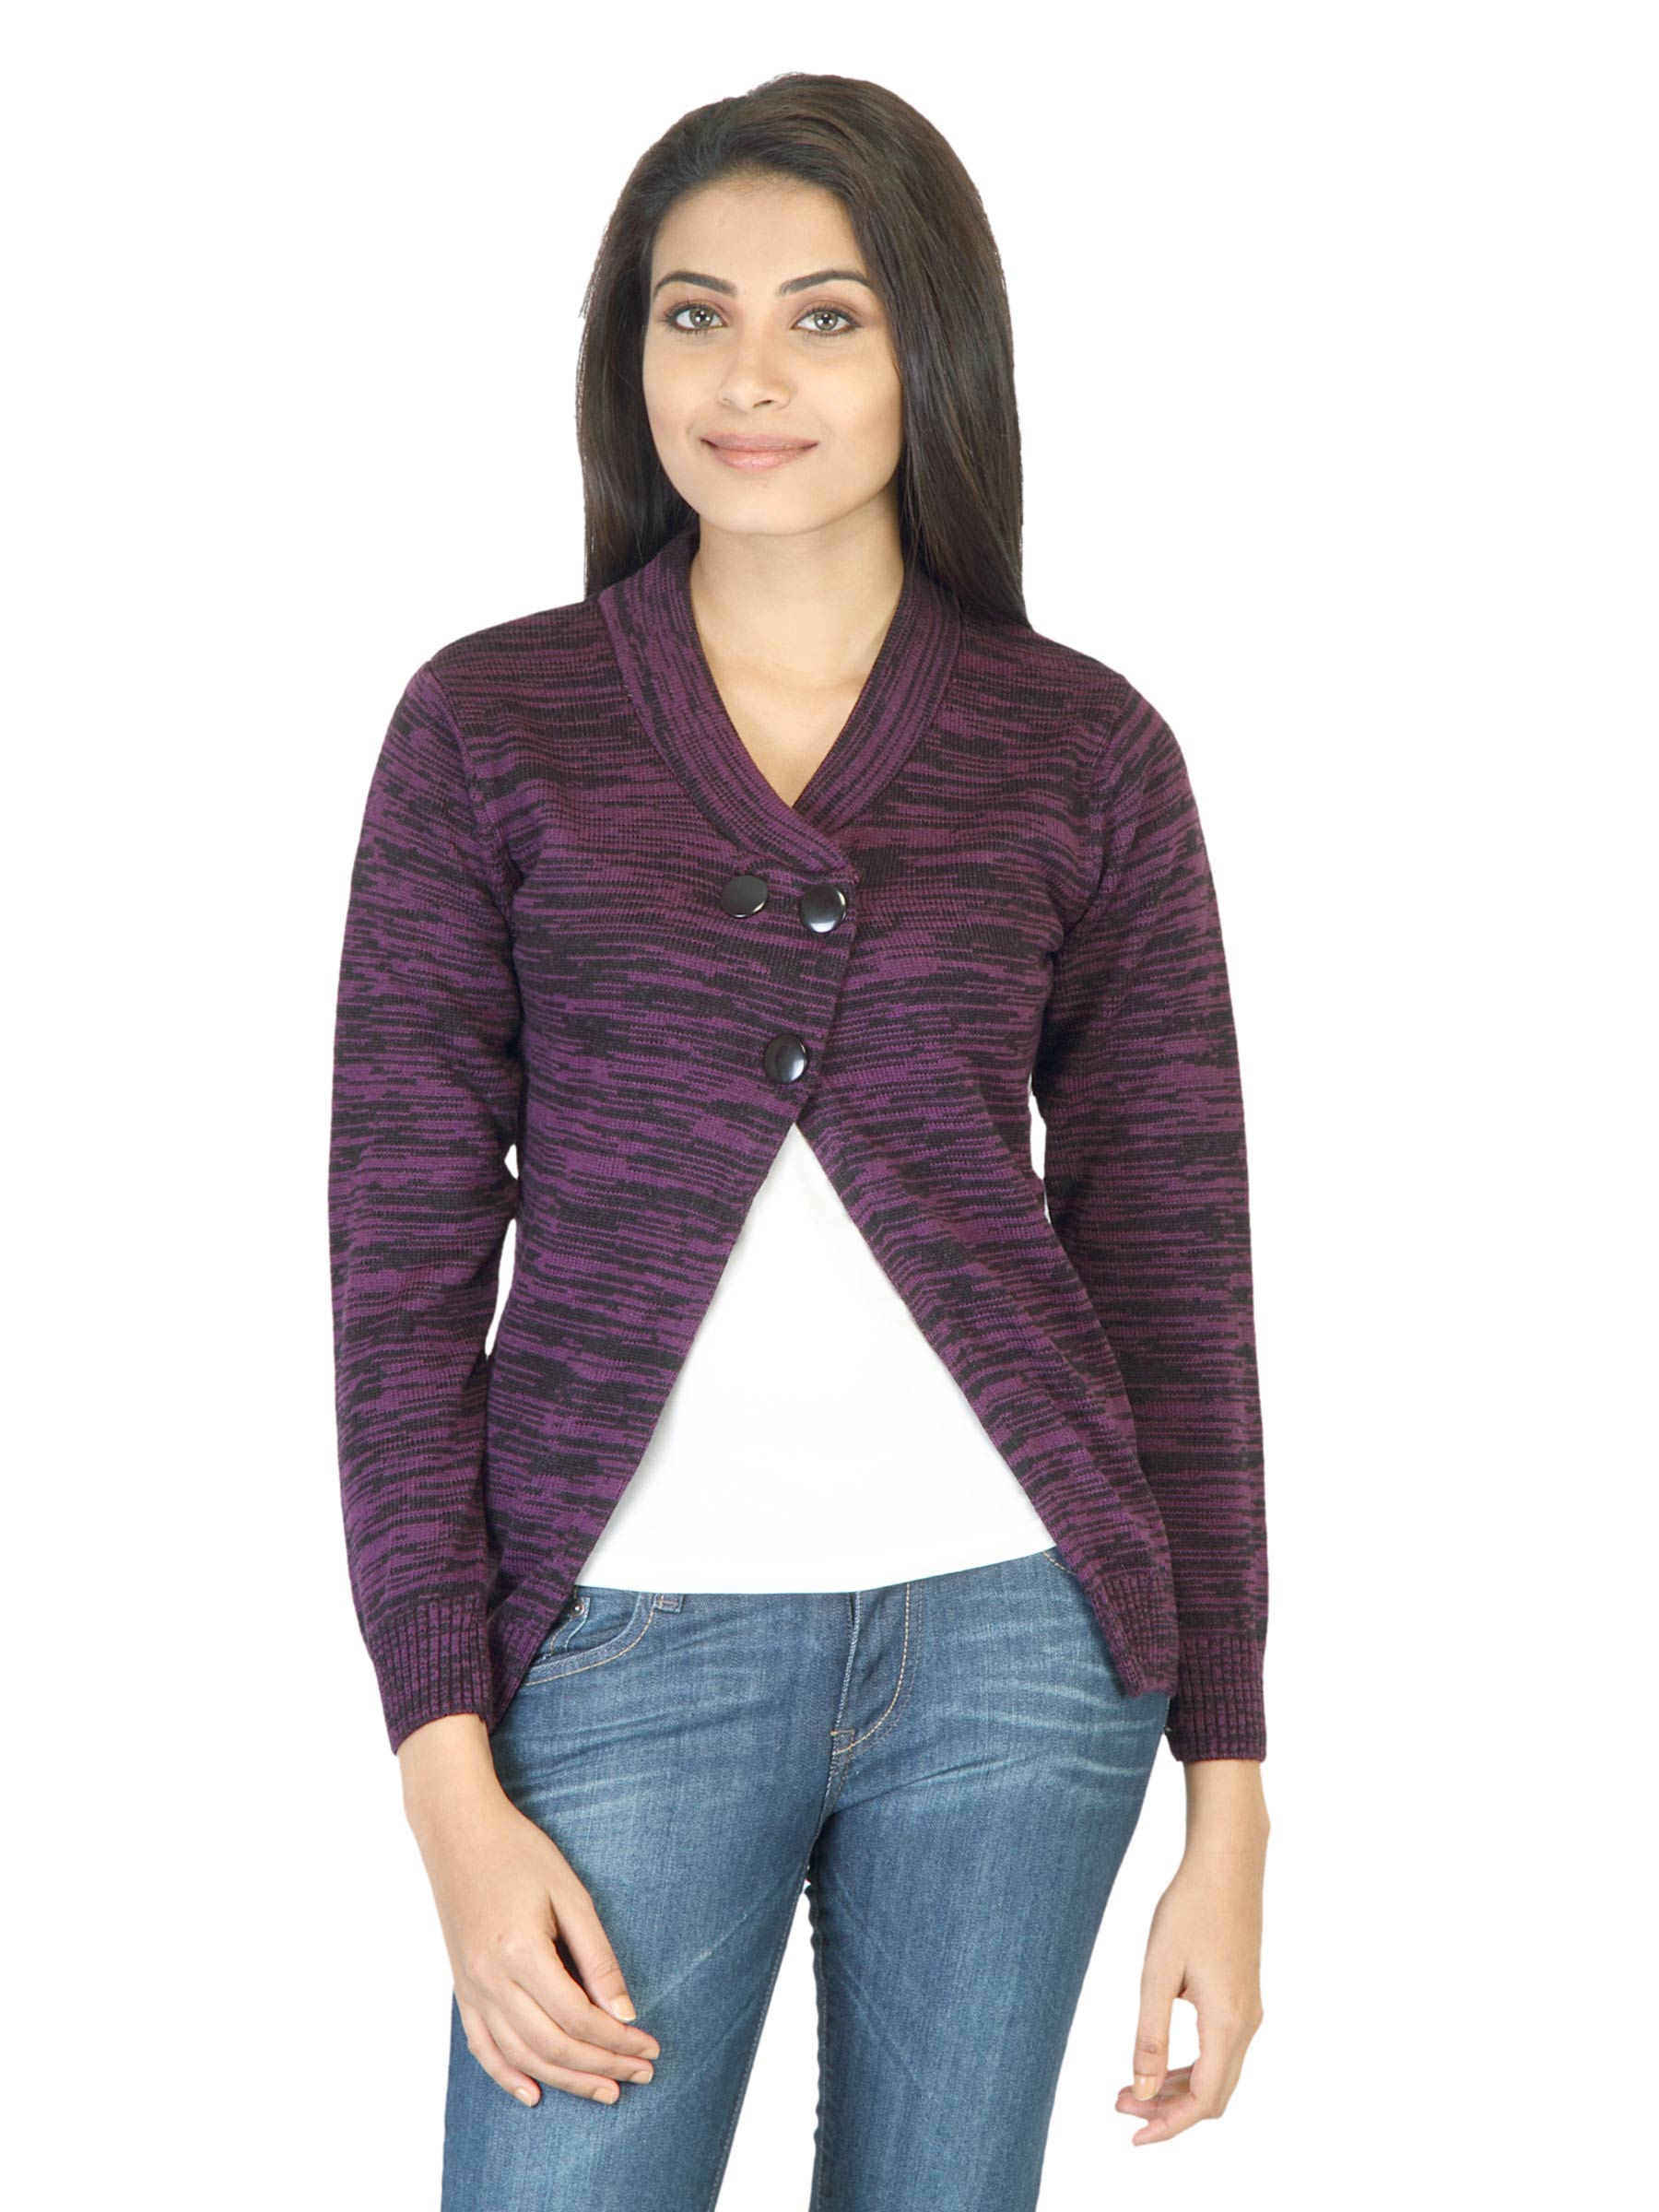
Jealous 21 Women Solid Purple Sweater
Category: Apparel / Topwear / Sweaters
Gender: Women
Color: Purple
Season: Fall 2011
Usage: Casual